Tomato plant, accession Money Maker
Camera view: horizontal (90 deg, fisheye); turntable rotation: 270 degrees
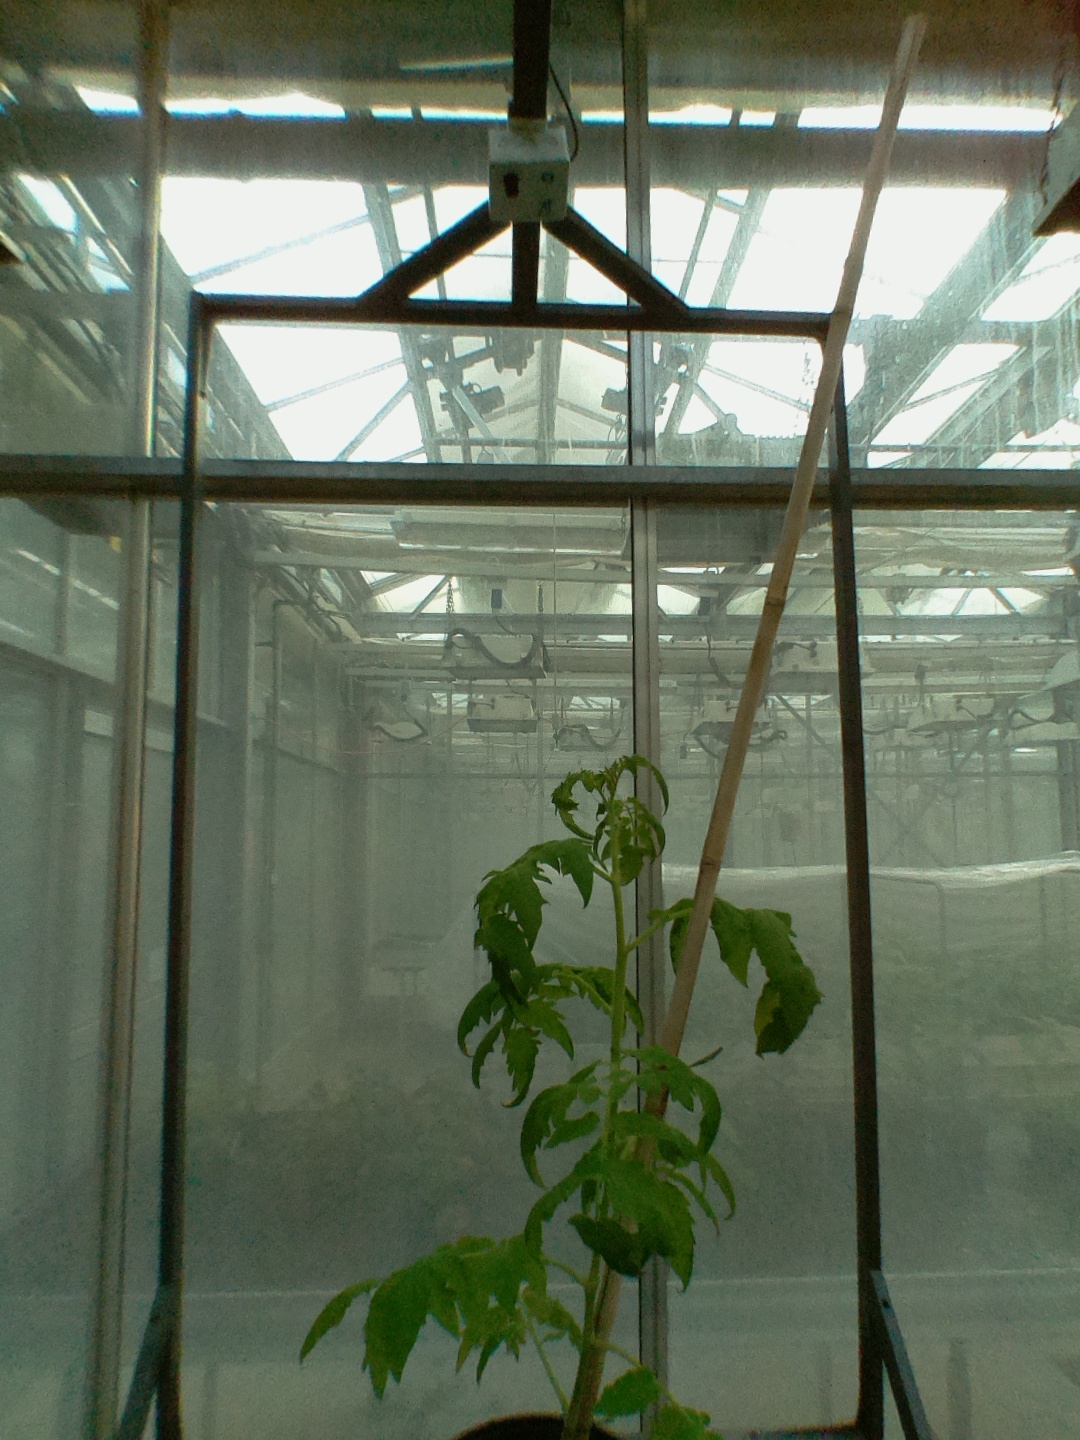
BBCH growth stage 52: 2 inflorescences visible